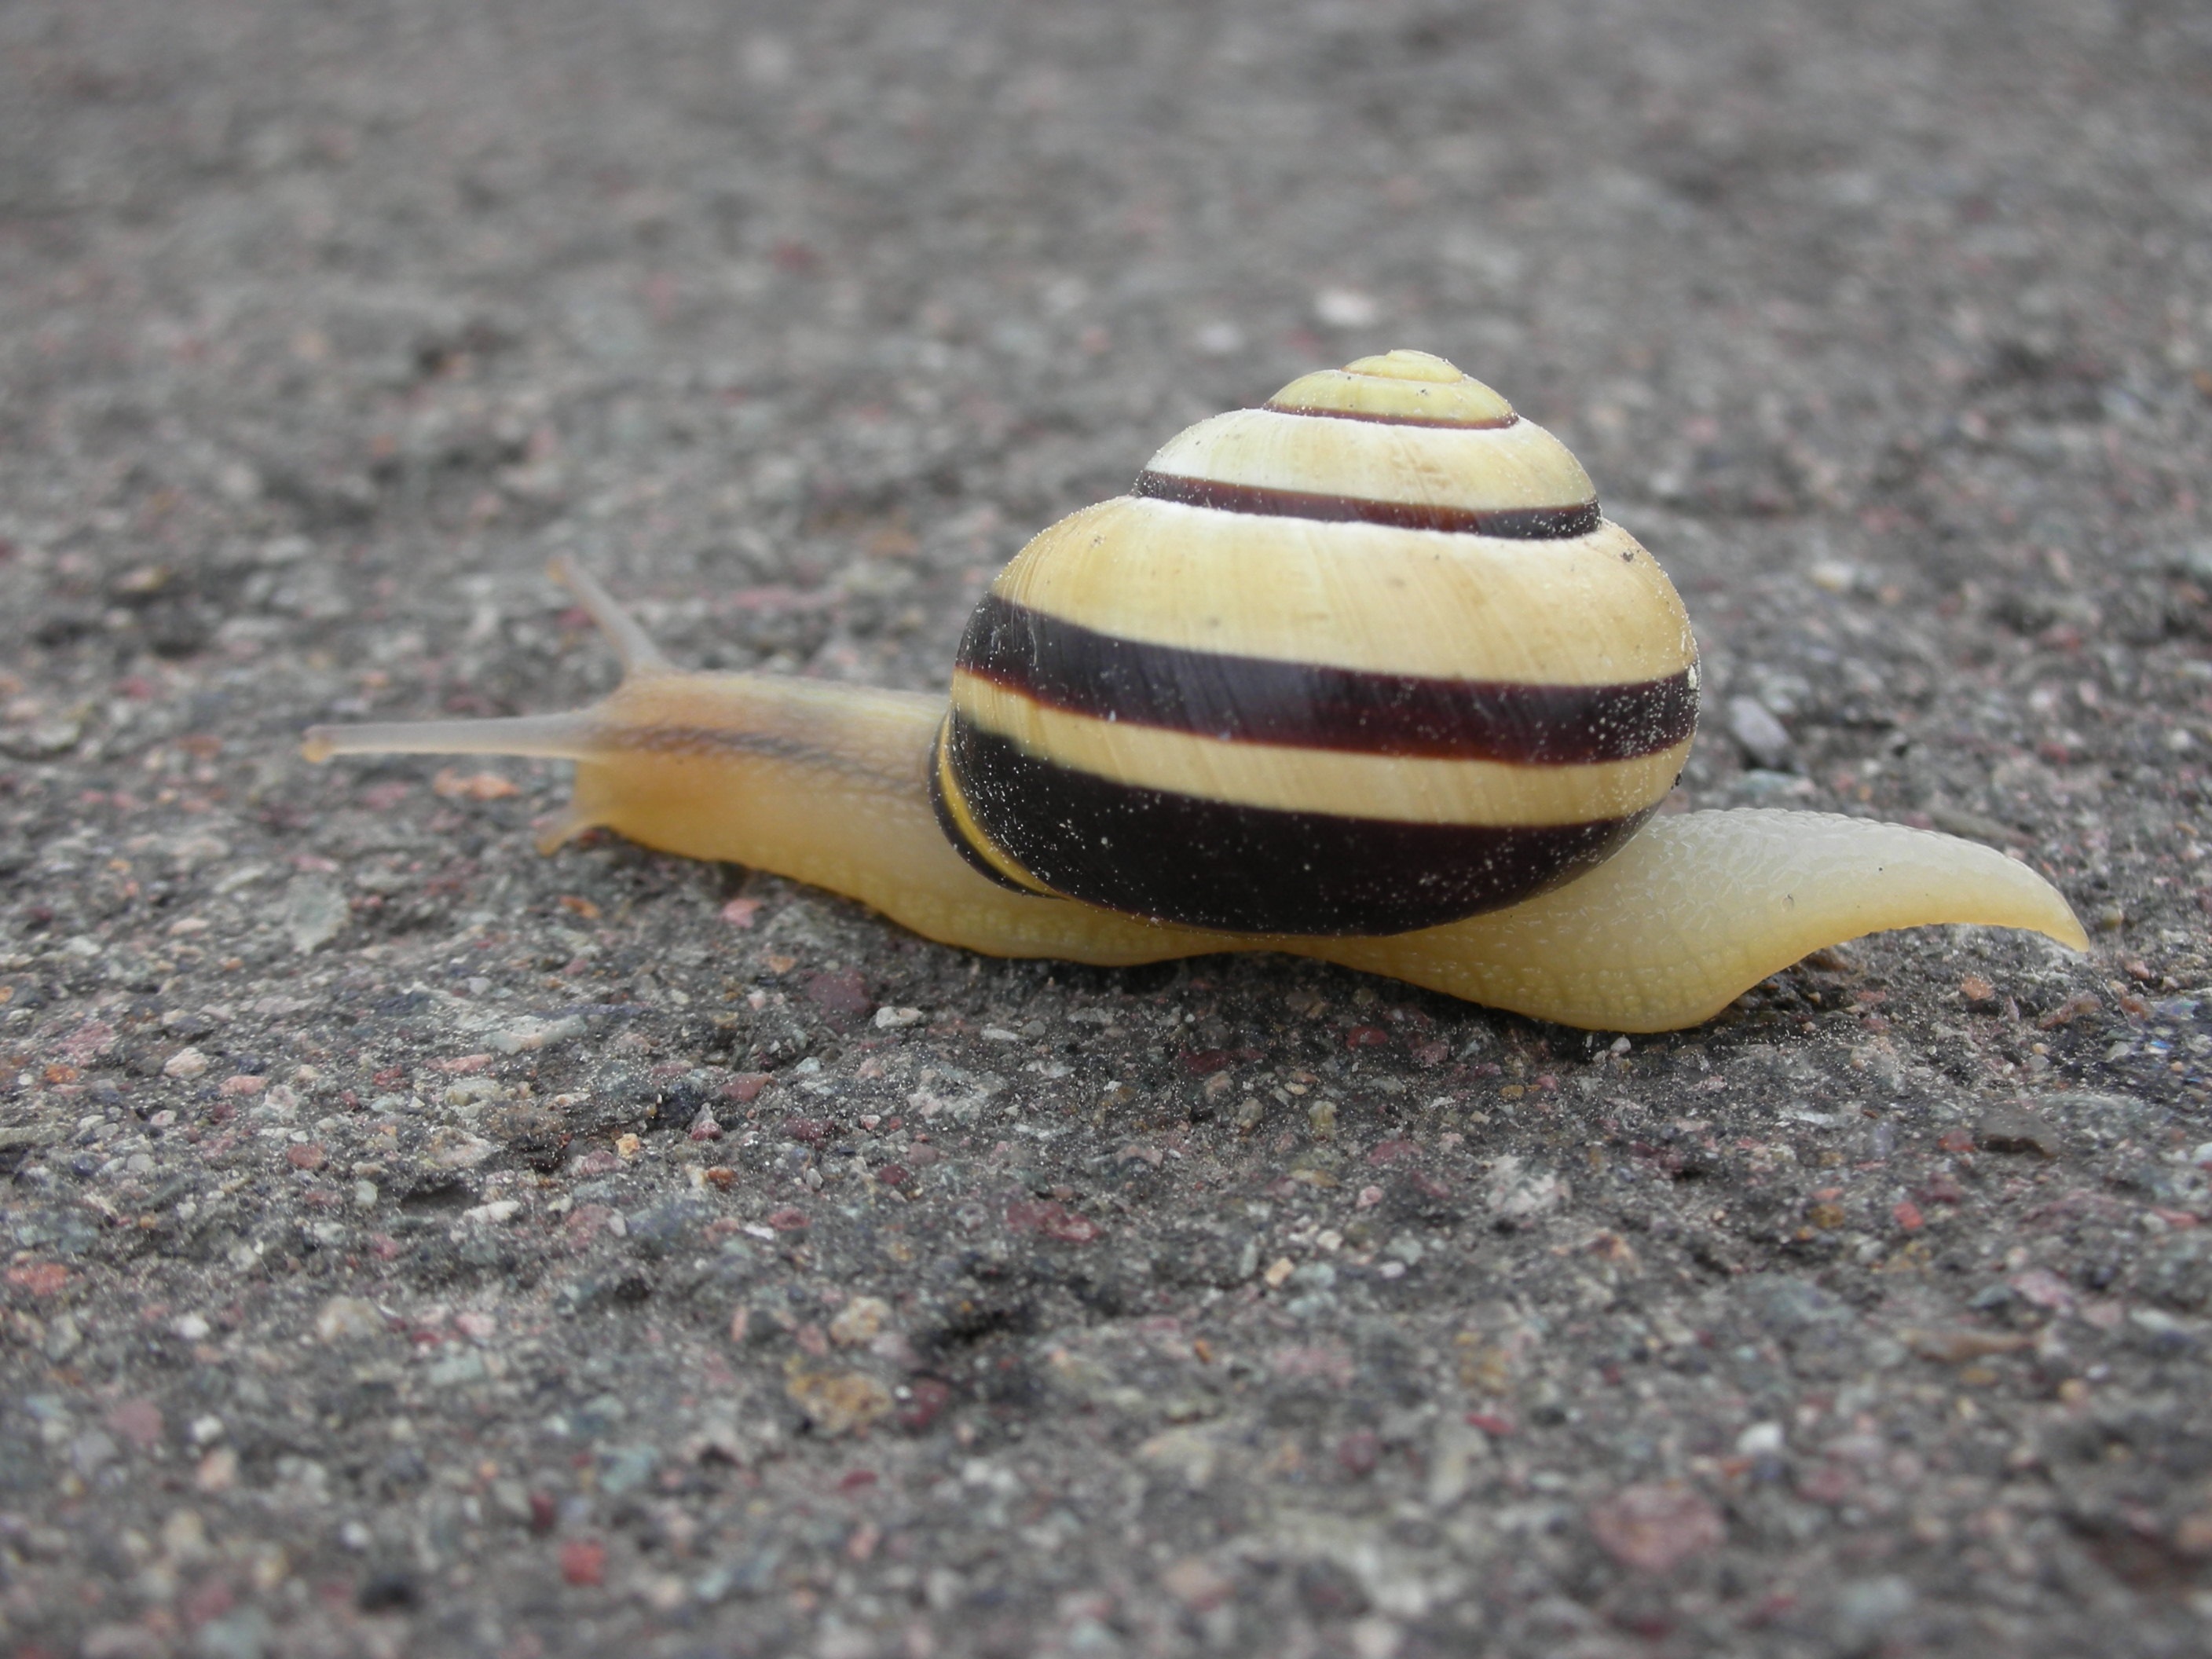
nature, reptile, fauna, shell, invertebrate, snail, animals, molluscs, schnecken, snail shells, slowly, snail shell, sea snail, marine biology, snails and slugs